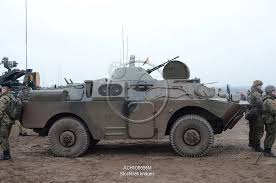
Label: BRDM